The Flood (2019 film)

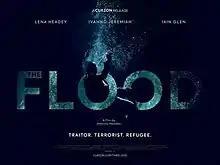
Theatrical release poster

The Flood is a 2019 British drama film directed by Anthony Woodley and written by Helen Kingston. The film stars Lena Headey as Wendy, a hardened immigration officer who is tasked with assessing the asylum claim of a refugee from Eritrea (Ivanno Jeremiah). As she investigates his story, the film interweaves flashbacks depicting his harrowing journey across multiple countries to reach the United Kingdom. The cast also includes Mandip Gill, Jack Gordon, Peter Singh, Arsher Ali, and Iain Glen in supporting roles.